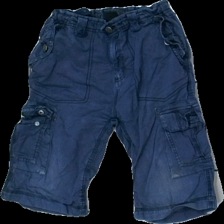
View: front
Type: Shorts
Category: Children
Brand: Skill
Colors: Blue
Material: 100% bomull
Pattern: Logo print
Cut: Regular
Size: 128
Season: All
Stains: Minor
Damage: smuts fläck
Damage location: bottom right
Damage 2: smuts fläck
Damage 2 location: bottom left
Damage 3: smuts fläck
Damage 3 location: bottom left
Price range: <50
Recommended usage: Export
Description: shorts
Comment: urtvättat och smutsigt